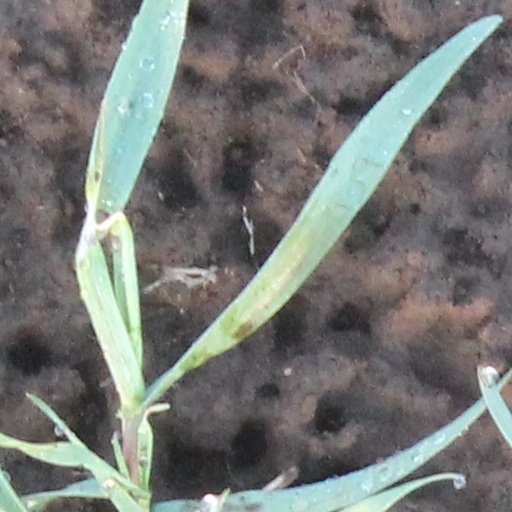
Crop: wheat